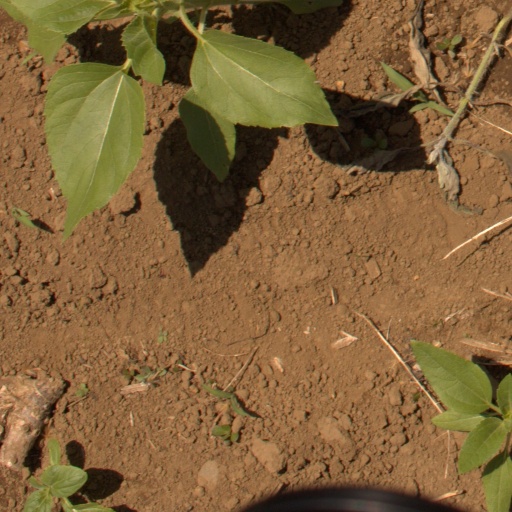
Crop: Jerusalem artichoke